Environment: real
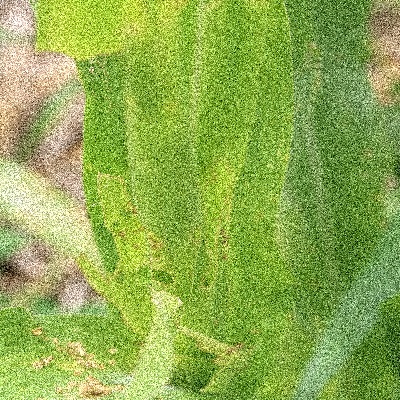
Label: fall_armyworm